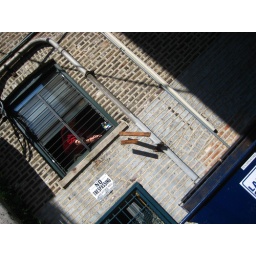
from bedroom window to dumpster we dragged below window